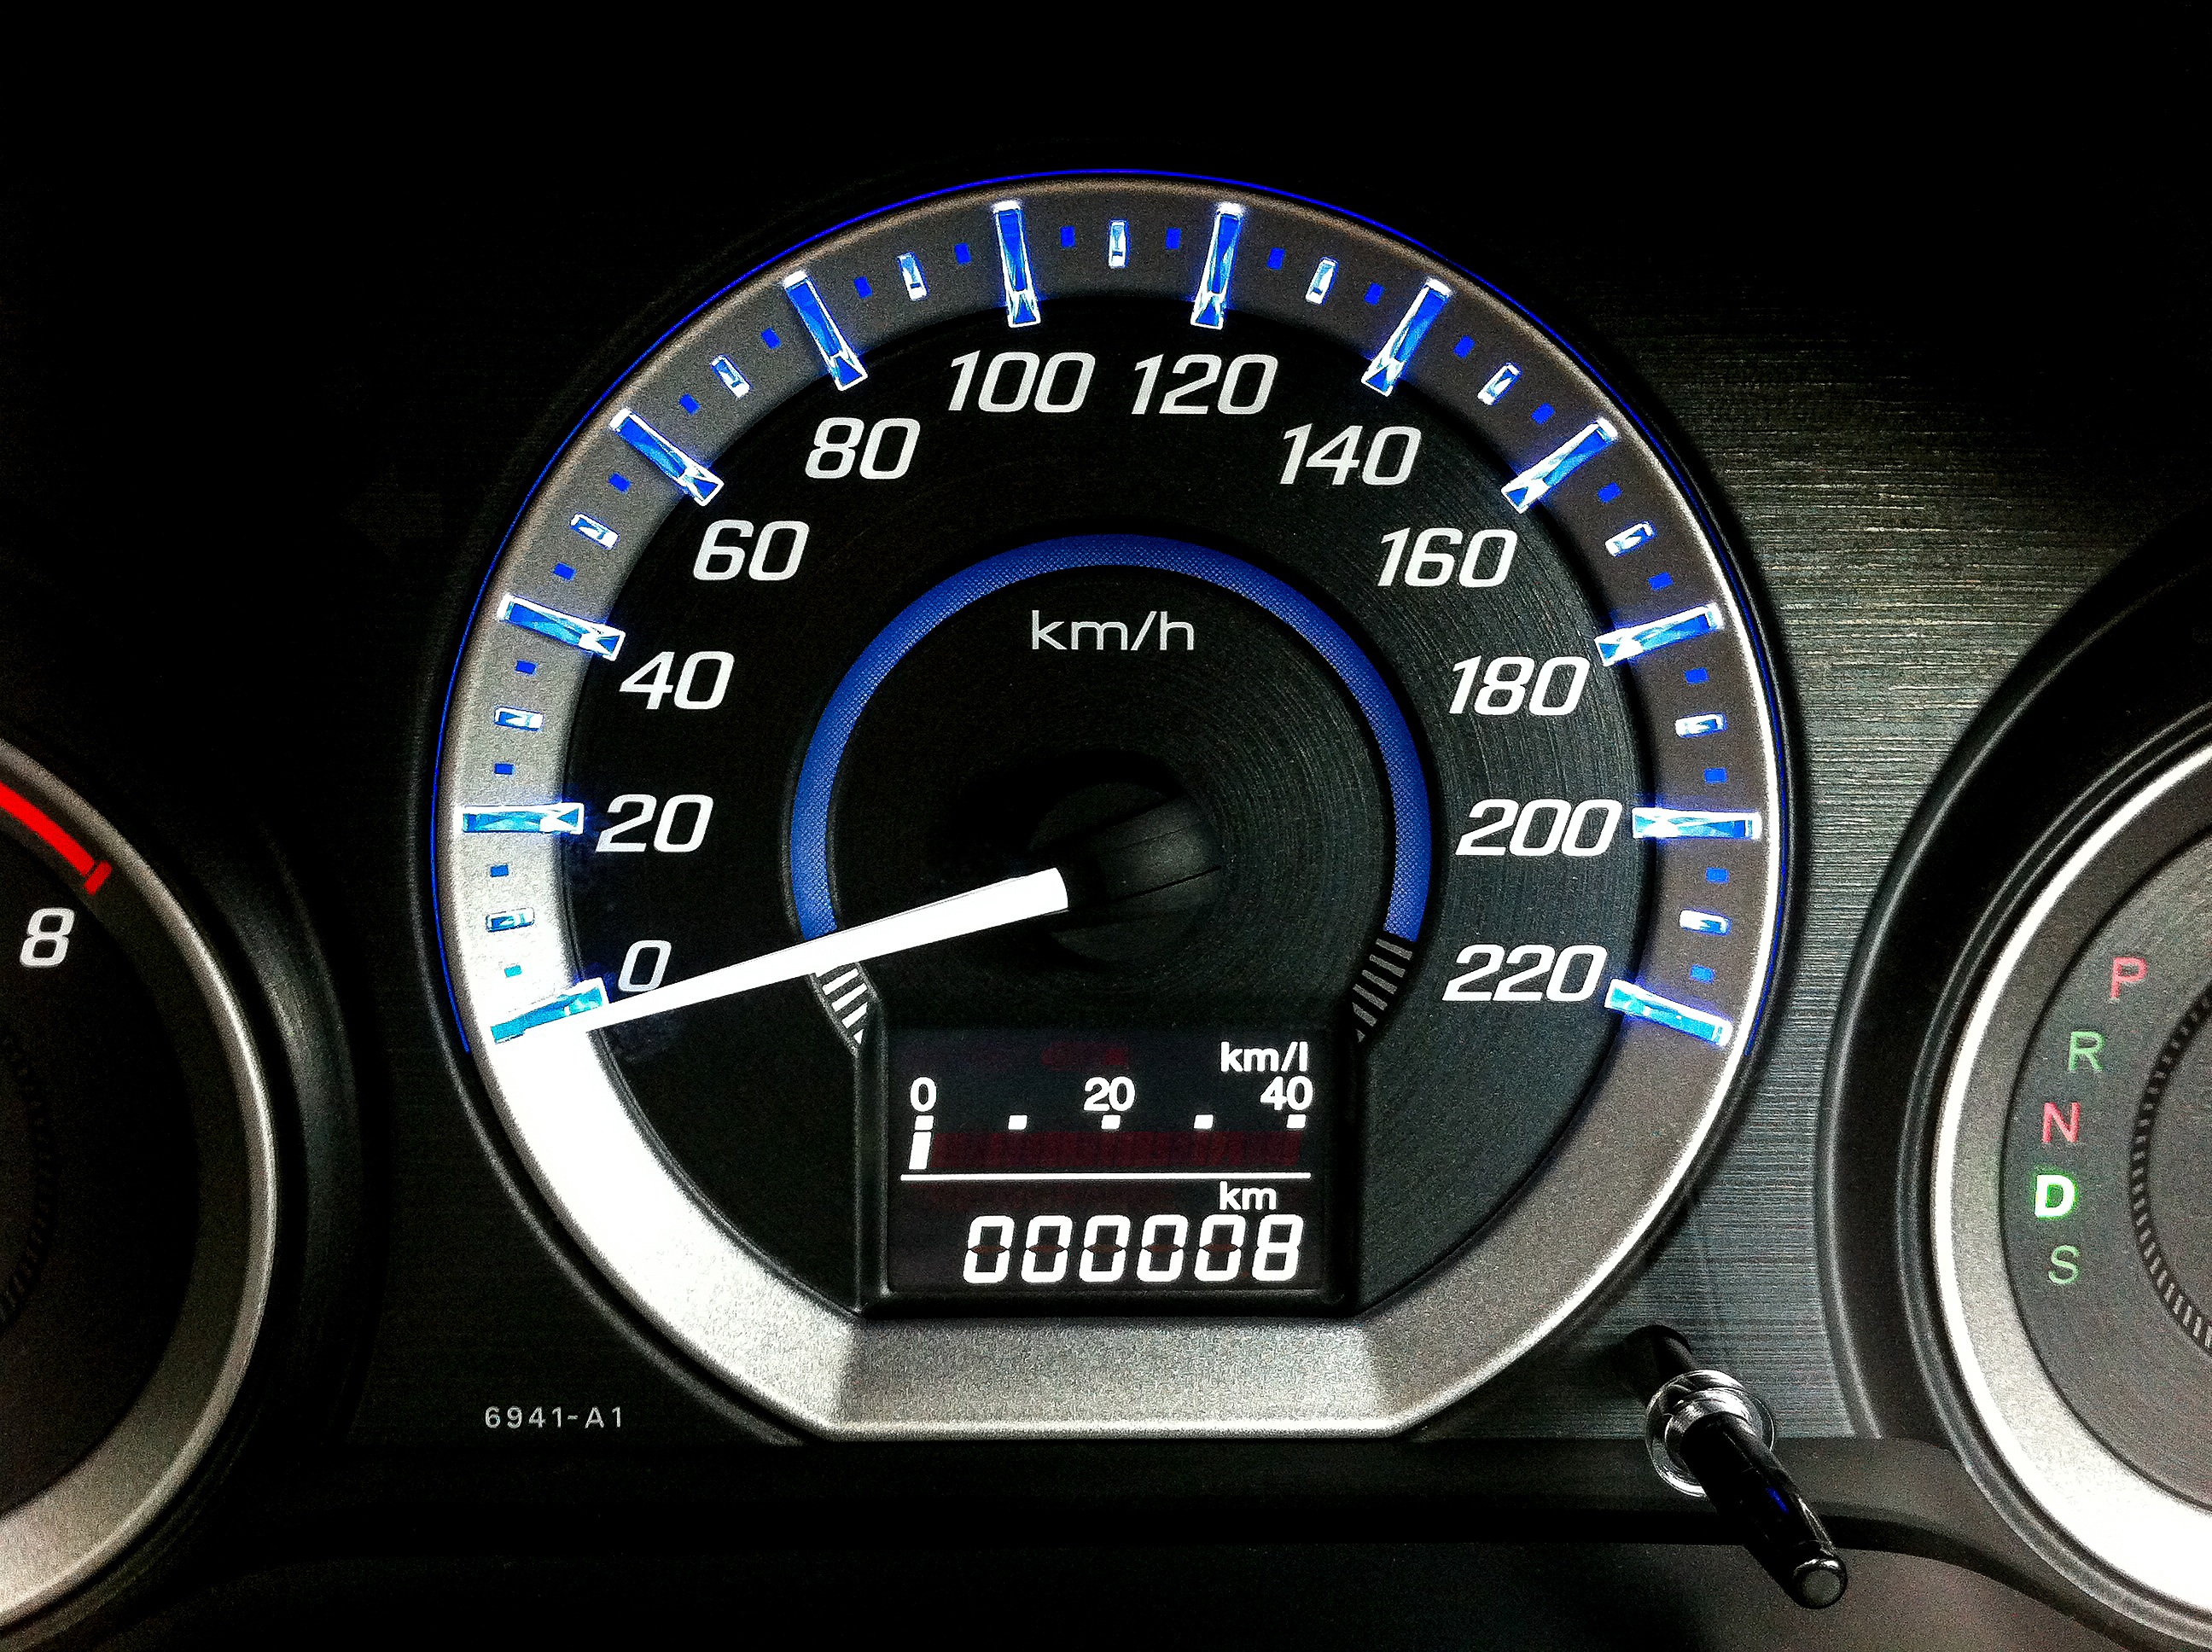
car, wheel, travel, vehicle, meter, park, gauge, steering wheel, speed, speedometer, tachometer, rim, sedan, honda, stop, land vehicle, distances, automobile make, compact car, executive car, the speedometer, 6 800 miles, pat car page